Outline of the United States Virgin Islands

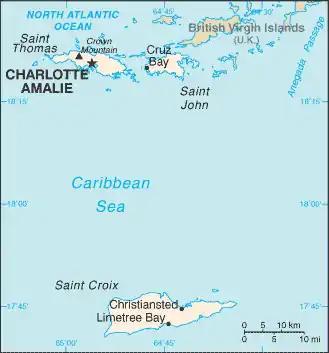
An enlargeable map of the Territory of the United States Virgin Islands

Geography of the United States Virgin Islands